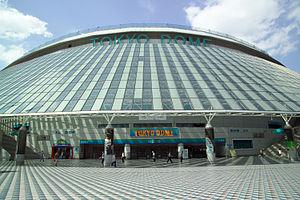
La Classique mondiale de baseball 2017 est la quatrième édition de cette épreuve. Le tournoi de qualification a lieu de février à septembre 2016 et le tour final de la Classique mondiale se joue du 6 mars au 22 mars 2017.
La Classique mondiale de baseball 2009 se tient du 5 mars 2009 au 23 mars 2009. Le premier tour a pour cadre Tokyo, Mexico, Toronto et San Juan tandis que les tours finaux ont lieu aux États-Unis : poules demi-finales à Miami et San Diego et finale à Los Angeles.
La Classique mondiale de baseball 2013 est la troisième édition de cette épreuve. Le tournoi de qualification a lieu en 2012 et la compétition débute le 1er mars 2013.
Nippon Professional Baseball, abrégé en NPB, est la principale compétition interclubs de baseball au Japon mettant aux prises douze formations professionnelles répartis en deux ligues : la Ligue centrale et la Ligue Pacifique. Chaque équipe dispute 144 matches de saison régulière. La finale, les Japan Series, se tient en octobre et attribue le titre national. Elle oppose les champions des deux ligues jusqu'en 2003, puis des séries éliminatoires impliquant également les deuxièmes et troisièmes de chaque ligue qui sont en place depuis 2004.